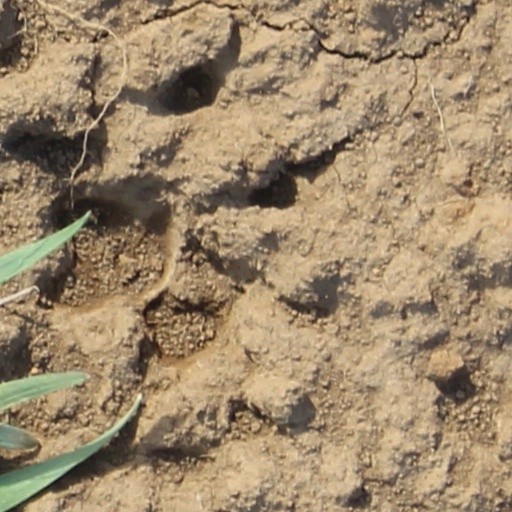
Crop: wheat